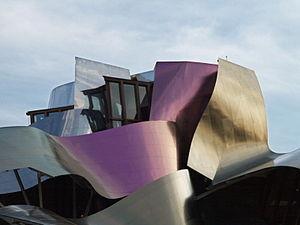
Bodega Marques del Riscal réalisé par l'architecte Frank Gehry à Elciego
Les vignobles du Pays basque s'étendent, historiquement, aussi bien sur le Pays basque français que sur le Pays basque espagnol. Tous deux possèdent une longue tradition viticole, qui se traduit par une multitude d'appellations d'origine et des caractéristiques spécifiques à ces terroirs.